Avenger (1986 video game)

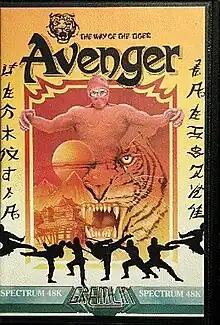

Way of the Tiger II: Avenger is a video game released in 1986 by Gremlin Graphics for the Commodore 64, Amstrad CPC, ZX Spectrum, and MSX. it is based on gamebook series Way of the Tiger.